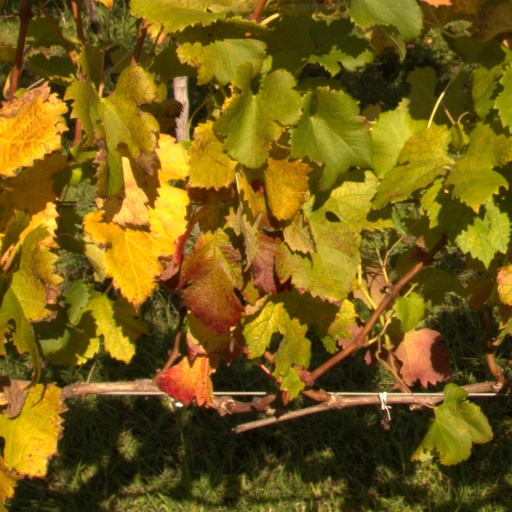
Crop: grape